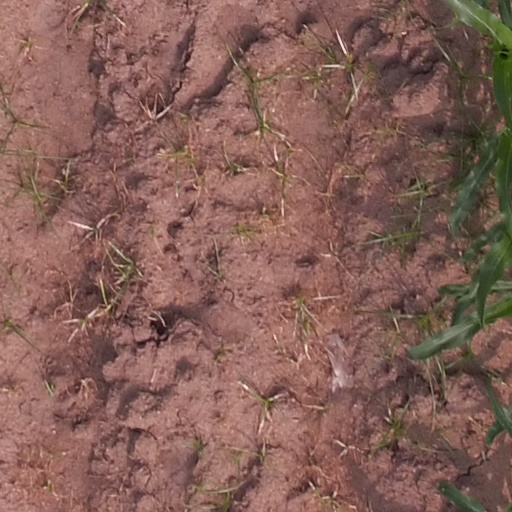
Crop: maize; corn